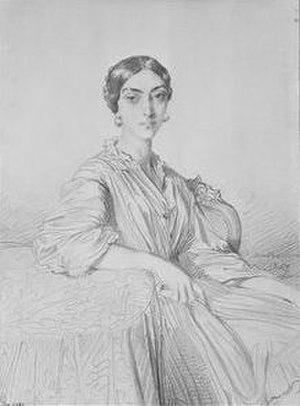
Portrait de la princesse Christine de Belgiojoso par Théodore Chassériau
Cristina Trivulzio Belgiojoso, connue en France sous le nom de « princesse Christine de Belgiojoso » est une patriote italienne du XIXᵉ siècle, femme de lettres, journaliste, qui participa activement au mouvement qui mena à l'unité italienne.